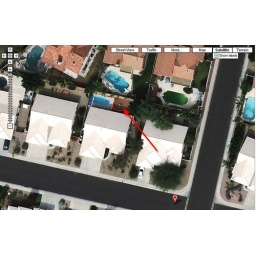
I checked out my house on Google maps and I saw my yellow Labrador retriever in the back yard.